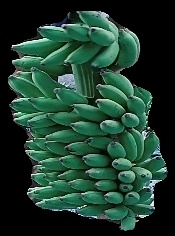
Variety: elakki-bale
Grade: grade1